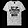
Label: T - shirt / top